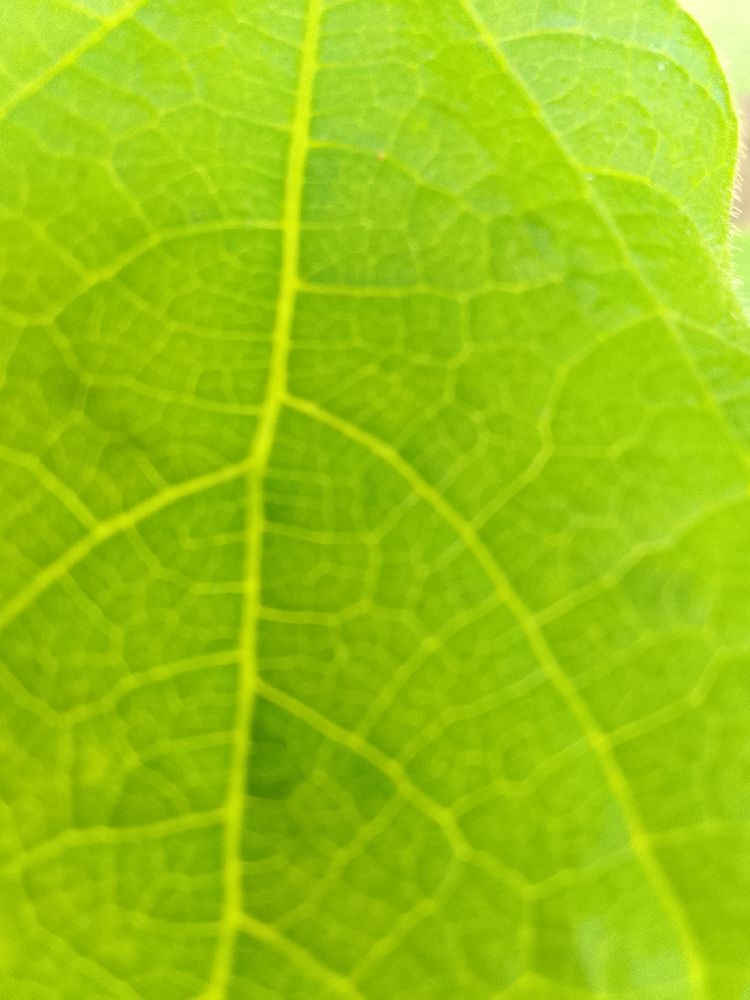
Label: healthy